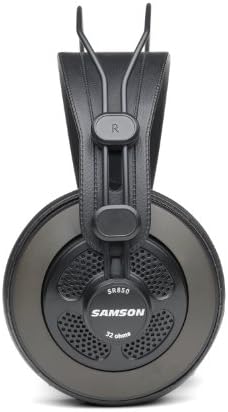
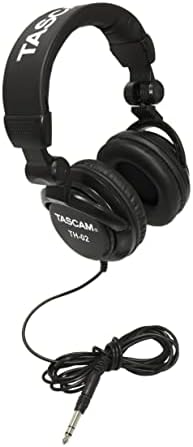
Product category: headphones
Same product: no